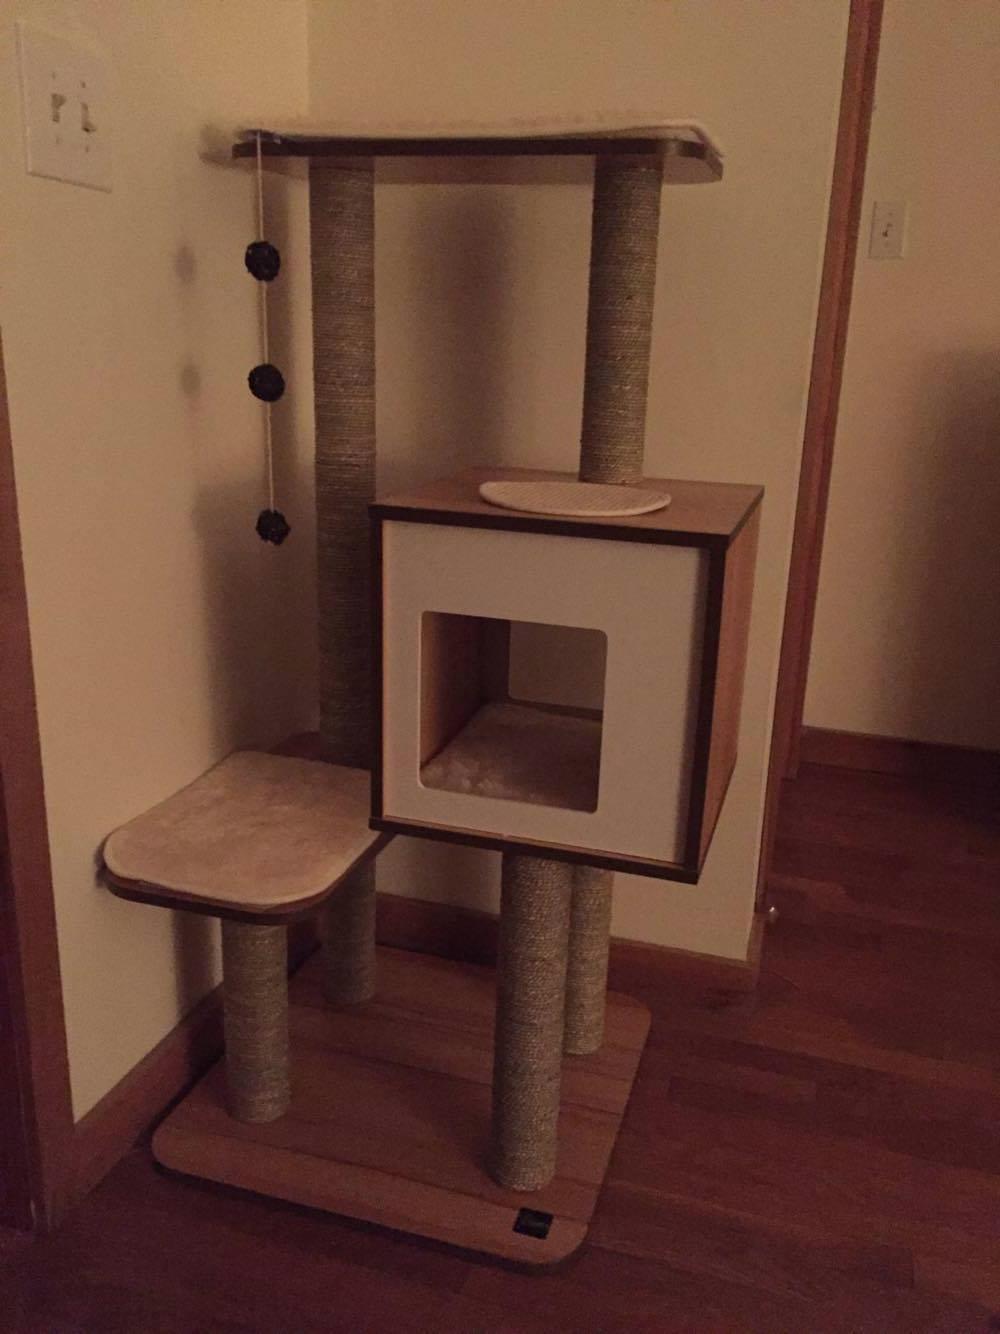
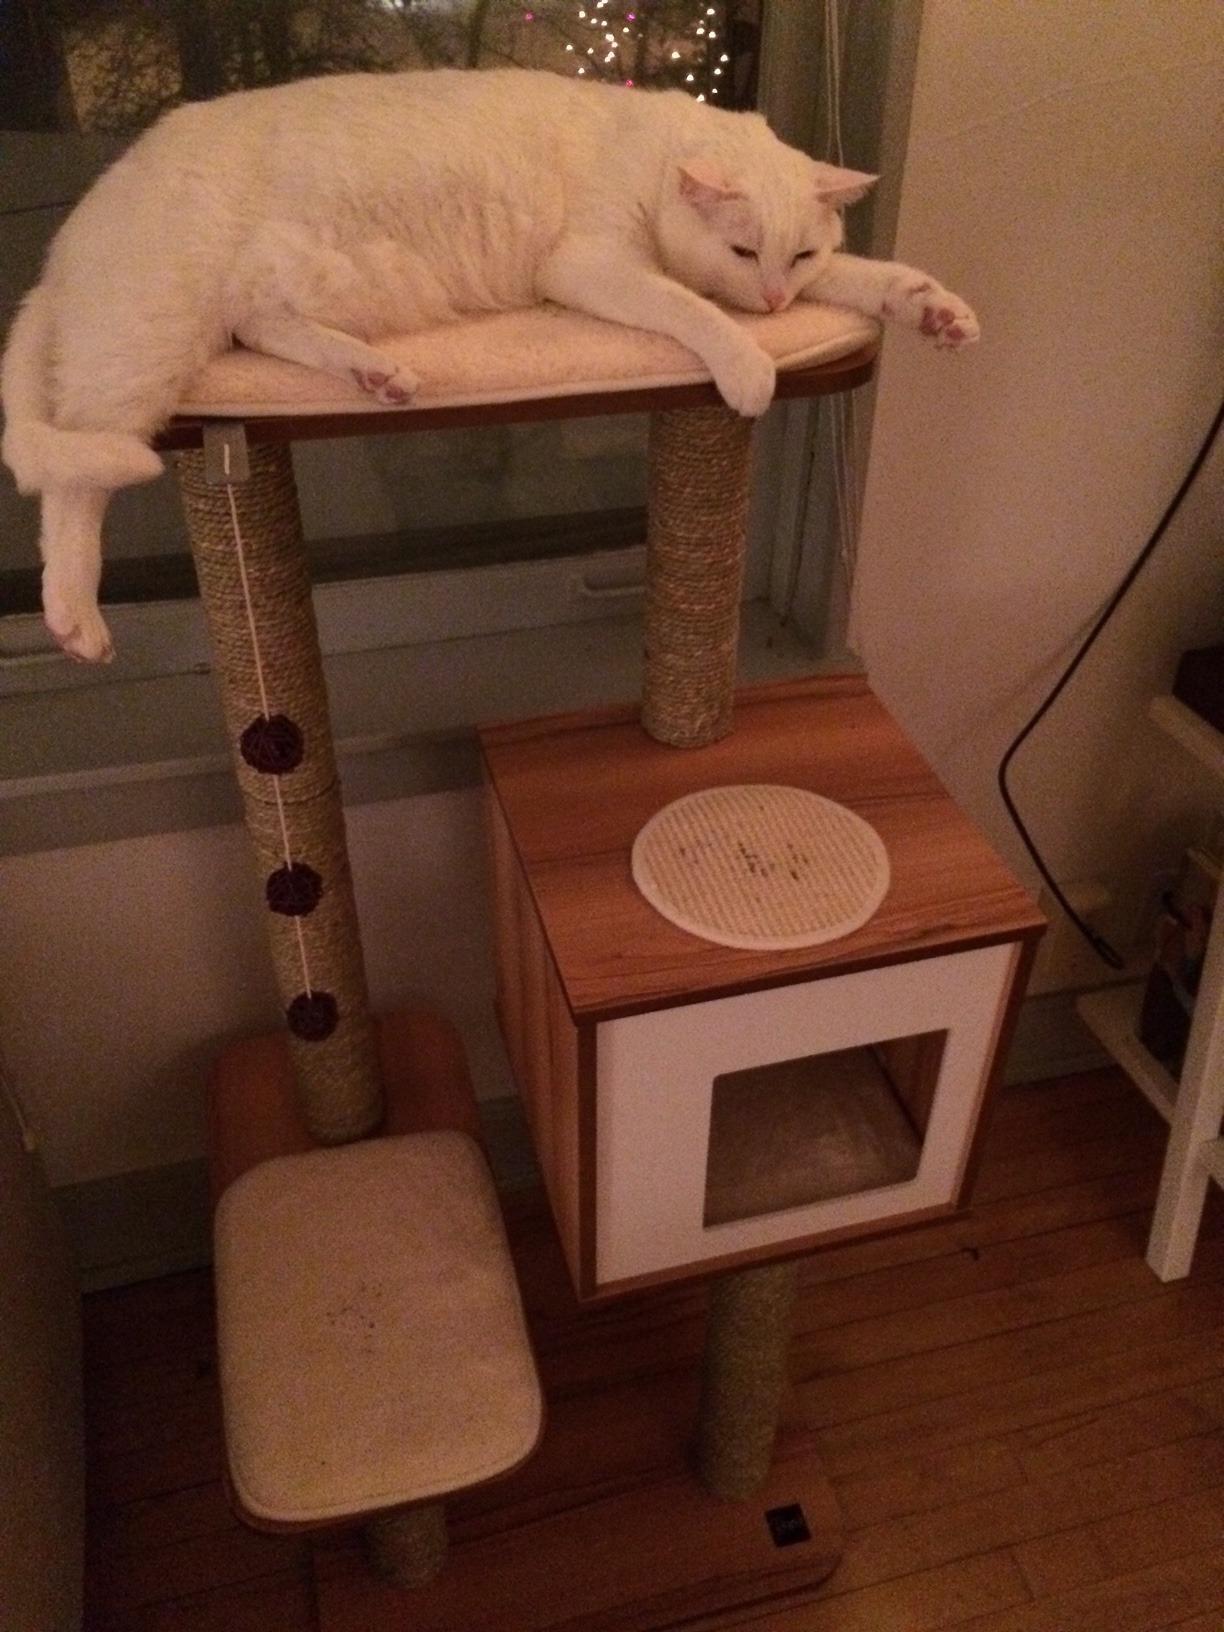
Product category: items_cat tree
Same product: yes